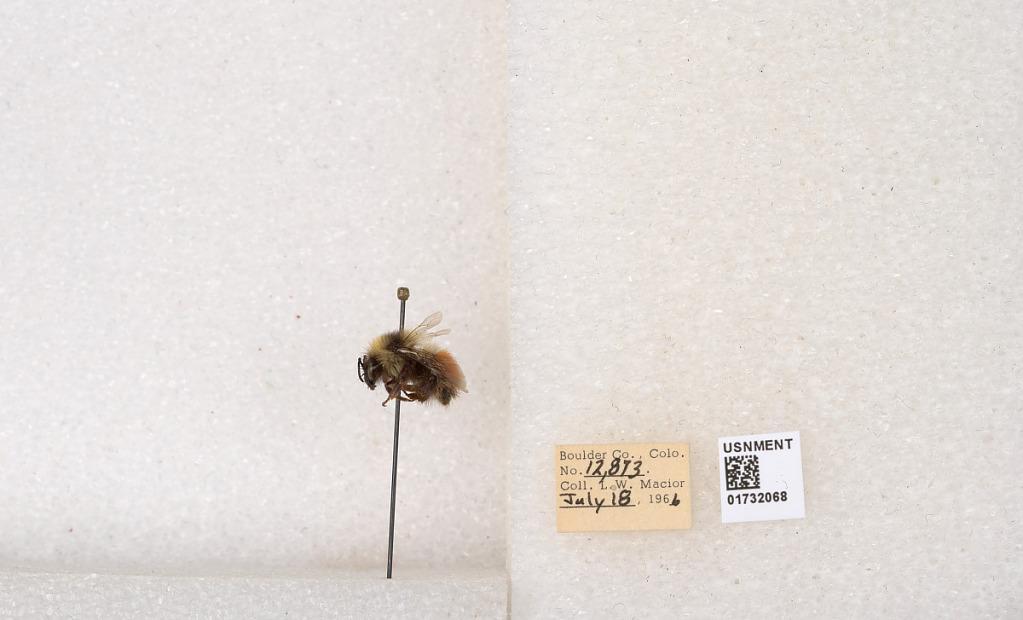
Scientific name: Bombus (Pyrobombus) sylvicola Kirby
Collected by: L. Macior
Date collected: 1966-7-18
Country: United States
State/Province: Colorado
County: Boulder
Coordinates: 40.0163, -105.294